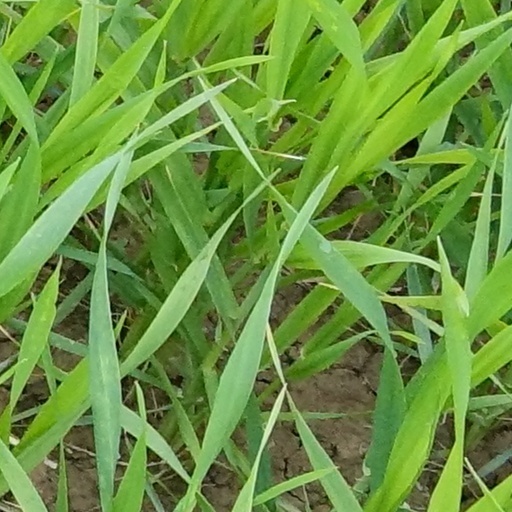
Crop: wheat